T. K. Ramamoorthy

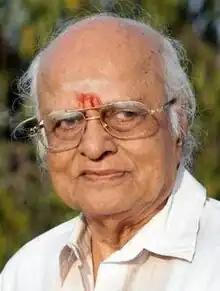
T. K. Ramamoorthy

Trichirappalli Krishnasamy Ramamoorthy (18 May 1922 – 17 April 2013) was an Indian Tamil music composer.